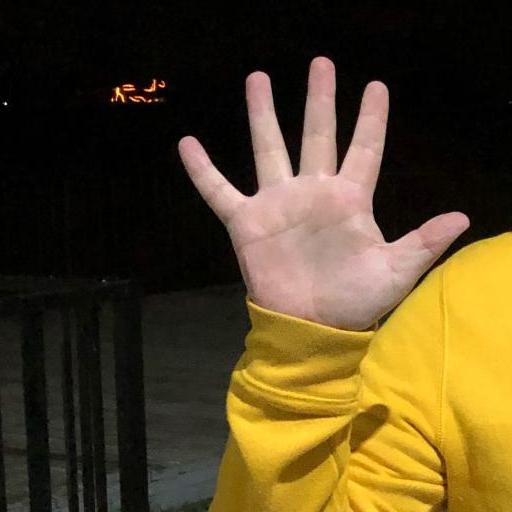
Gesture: palm